Hyderabad FC

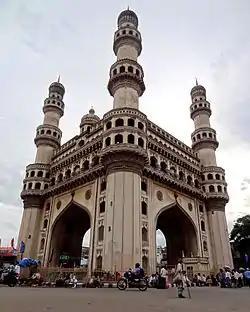
Charminar, the official Hyderabad FC logo features

The team colours and logo for Hyderabad were unveiled on 21 September 2019. The club colours are yellow and black. According to the club, the logo is titled "Reliving Hyderabad's Football Legacy" and is meant to represent Hyderabad and the city's heritage. The logo features the minarets from the Charminar in the city and Koh-i-Noor diamonds. According to Hyderabad co-owner Vijay Madduri, the logo "is inspired from the city's history, we now hope that HFC will be a great boost for the sport in the region... we can give a boost to the legacy that is already present in the city's history and roots."